Khatool Mohammadzai

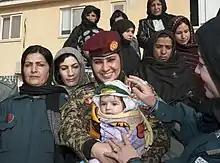
Brig. Gen. Khatool Mohammadzai with female agents of the Afghan National Police

Following the fall of the Taliban in 2001, she joined Afghanistan's newly formed military, and was promoted to the rank of brigadier general by President Hamid Karzai. At first, Mohammadzai got back into physical shape and resumed parachute jumping. She trained with American paratroopers, and worked with NATO officers on starting a new paratroop training program for the ANA. In 2004, she competed against 35 male competitors from Afghanistan and other countries in a parachuting contest, and won.